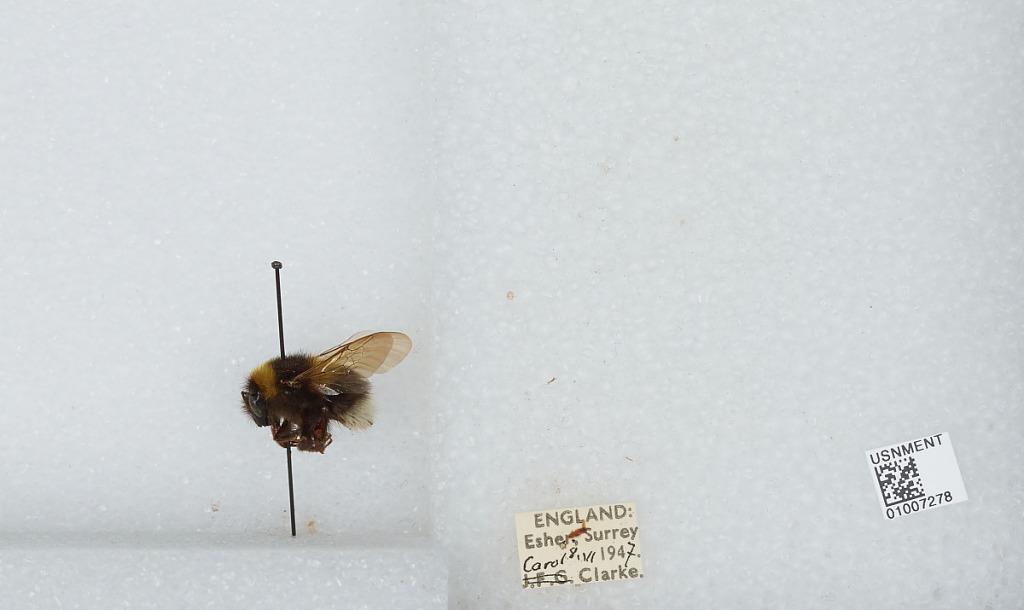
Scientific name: Bombus (Megabombus) hortorum (Linnaeus)
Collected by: C. Clarke
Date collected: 1947-6-18
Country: United Kingdom
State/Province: England
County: Surrey
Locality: Elmbridge; Esher
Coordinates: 51.3692, -0.365